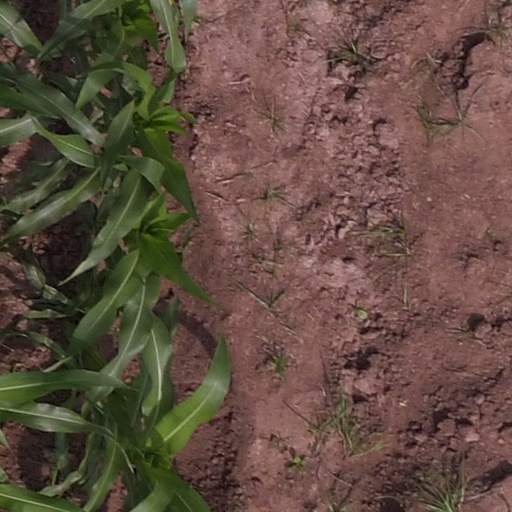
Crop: maize; corn